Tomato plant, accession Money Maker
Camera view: horizontal (90 deg, fisheye); turntable rotation: 180 degrees
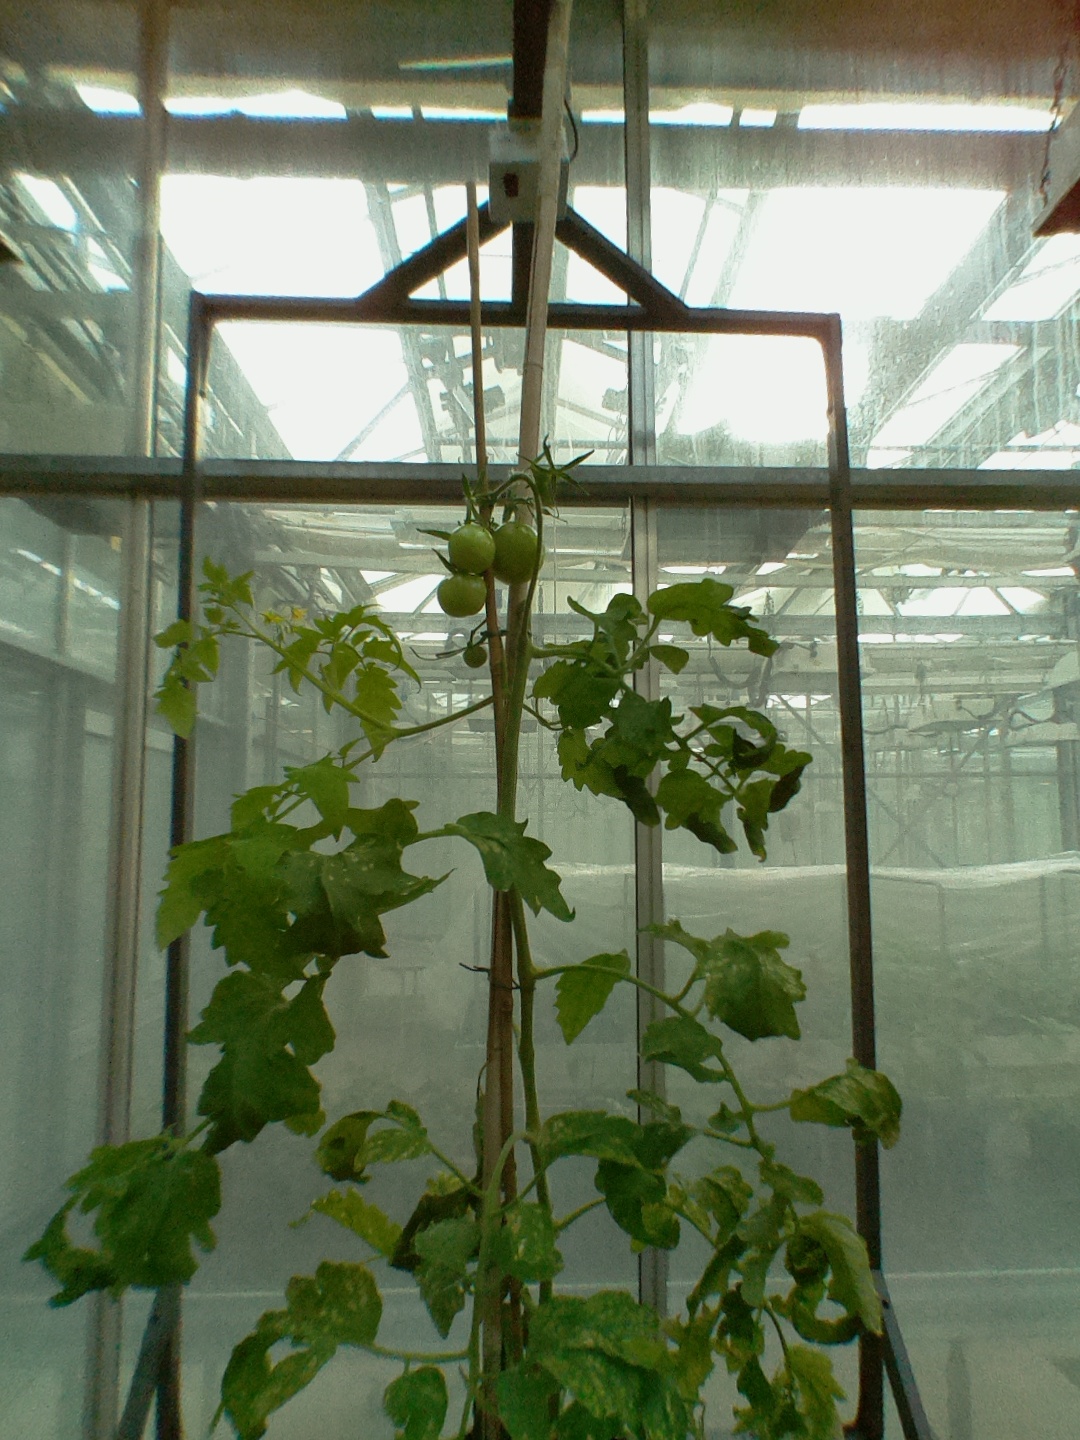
BBCH growth stage 73: 30%-40% of final fruit size